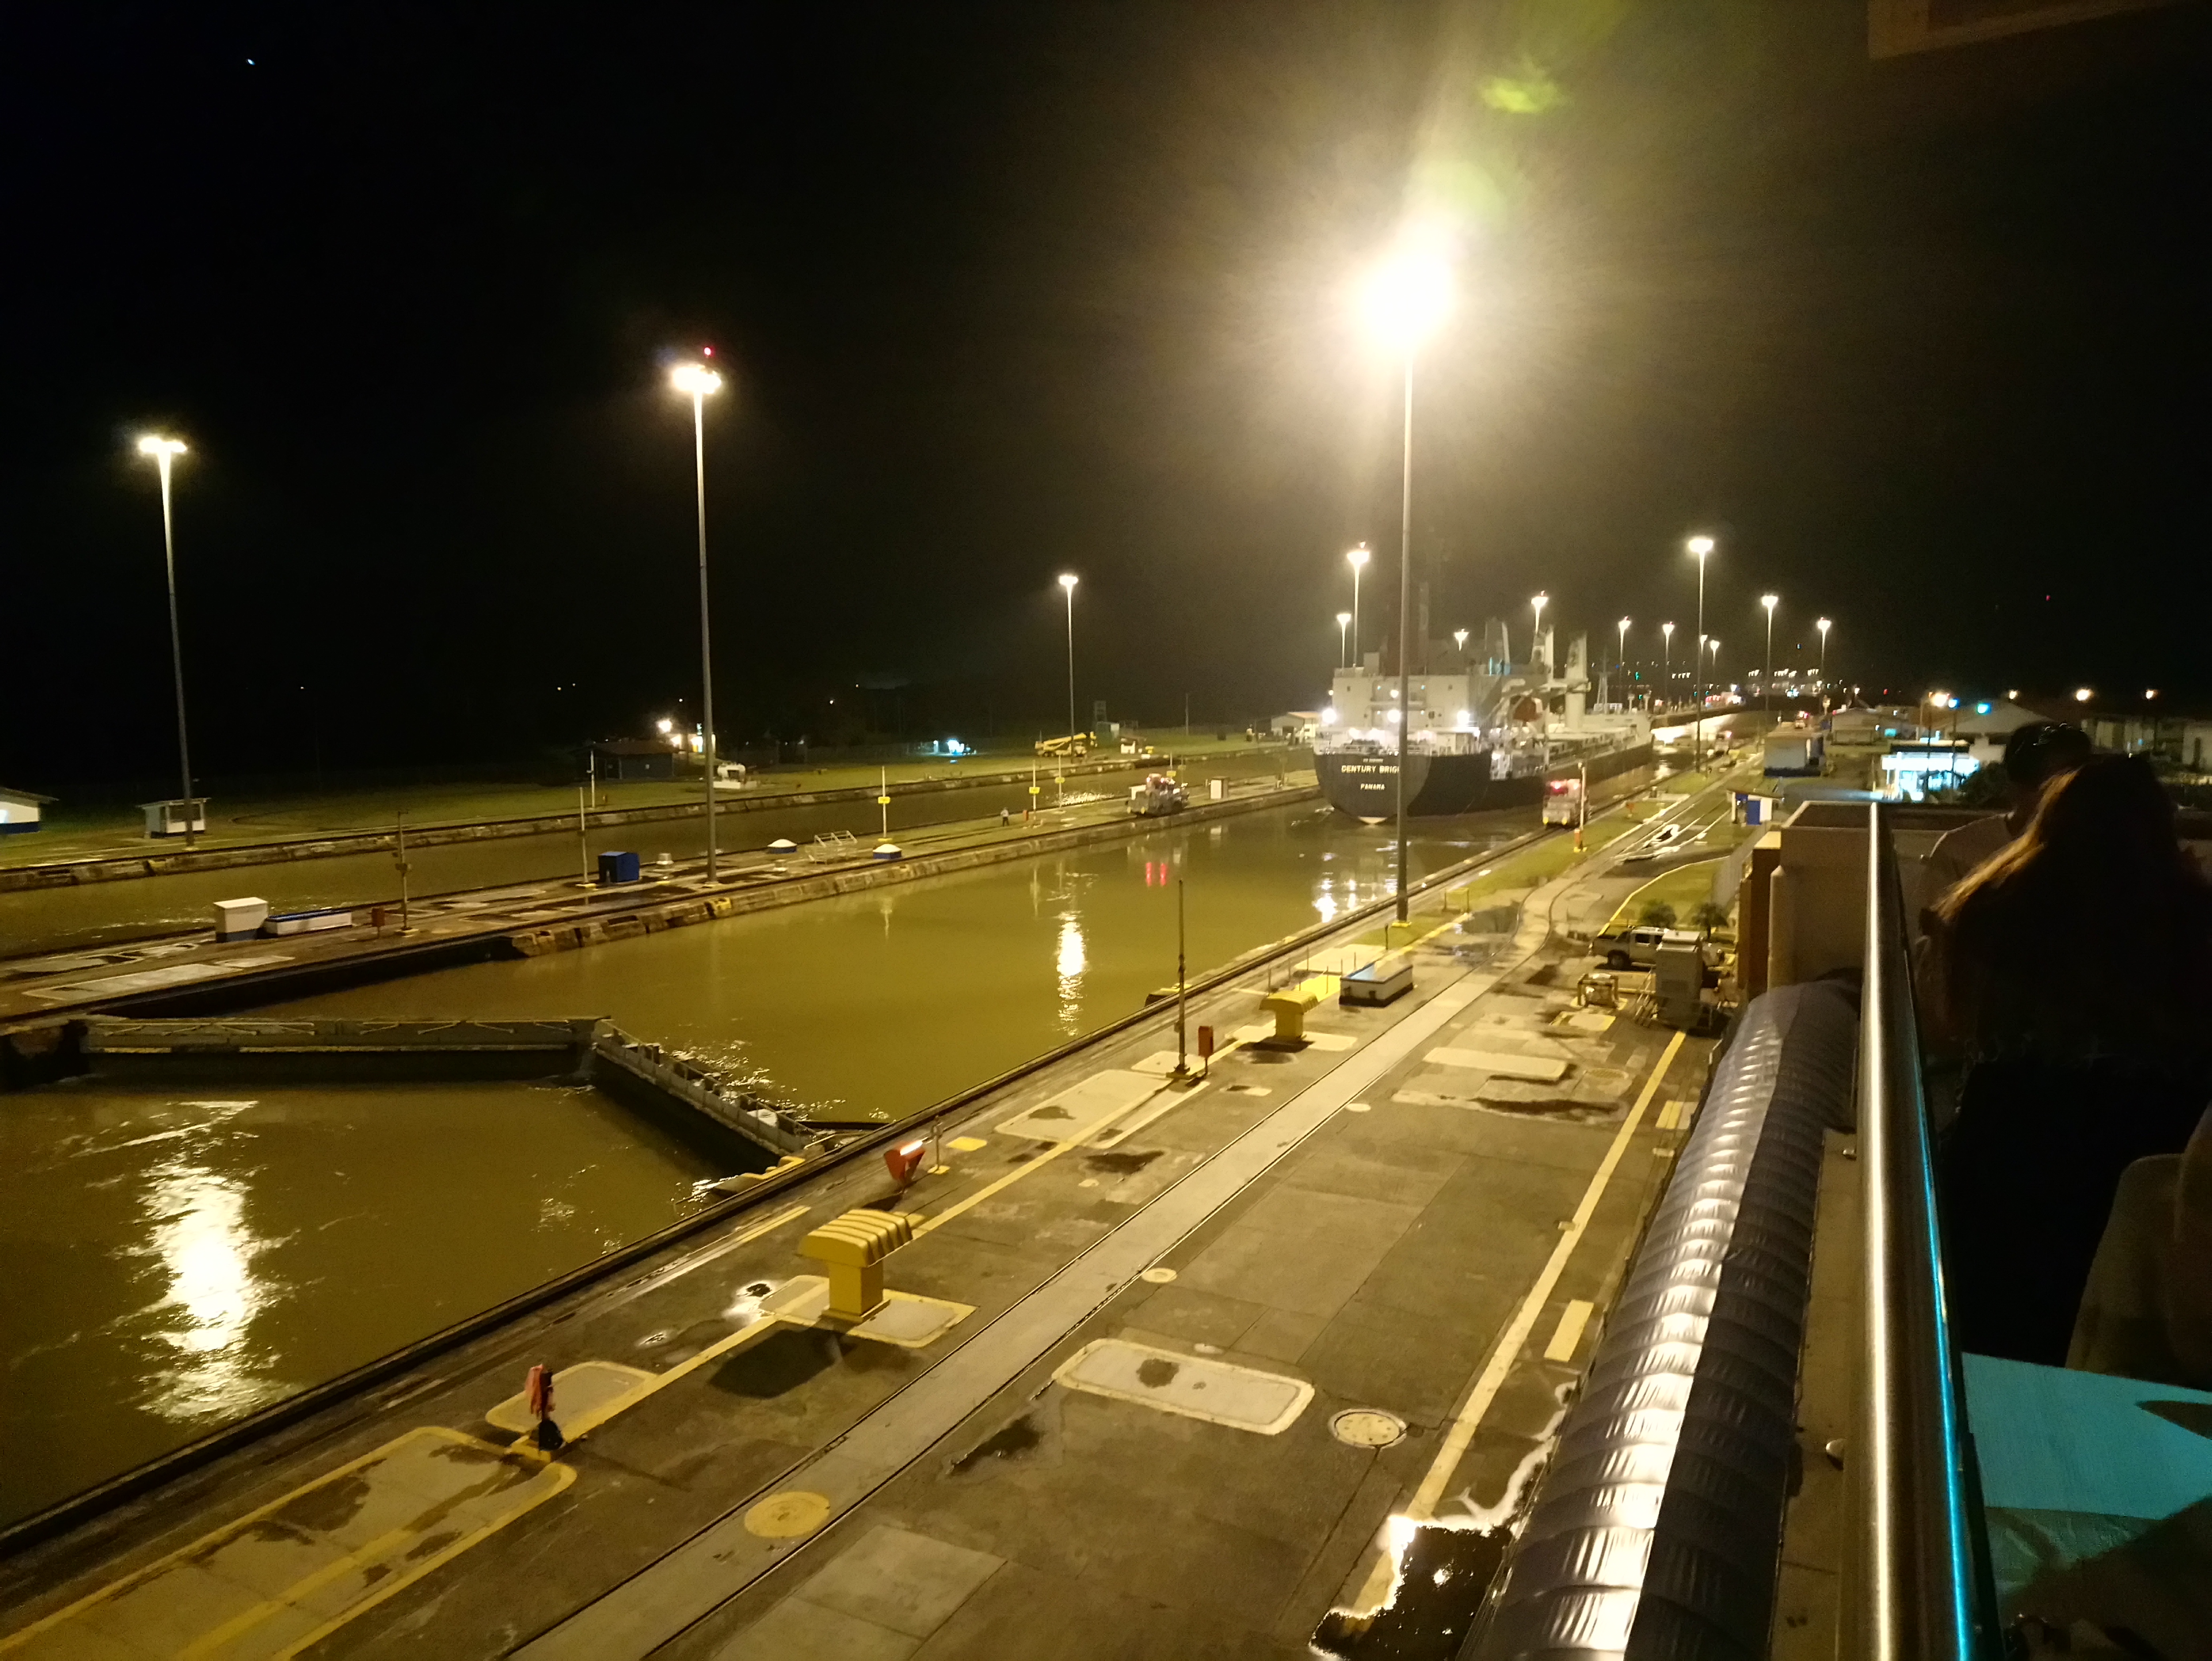
panama canal, Miraflores lock, night, boat, ship, travel, commerce, world, waterway, reflection, water, light, metropolitan area, lighting, street light, city, evening, sky, highway, fixed link, marina, bridge, road